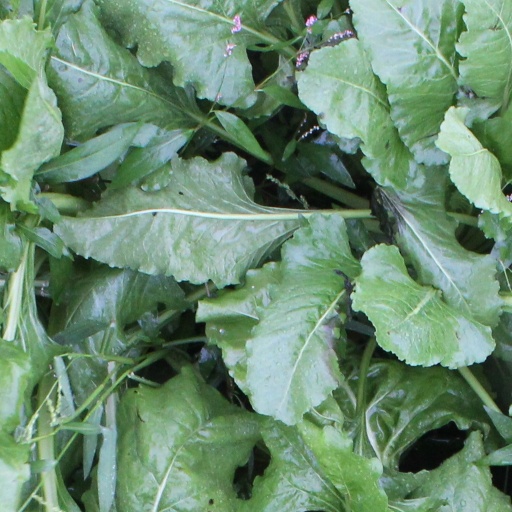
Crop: sugar beet